Cherepovets

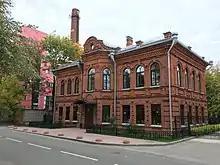
Cherepovets real school building (1902)

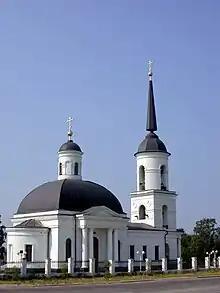
Restored Church of the Nativity (1789)

The foundation of Cherepovets is traditionally ascribed to two orthodox monks Feodosy and Afanasy. In 1362, they founded the Cherepovets Resurrection Monastery, in the vicinity of which a small village of Fedosyevo was founded. Historians consider the former village of Fedosyevo to be in the center of modern Cherepovets. Several centuries were needed to develop the small village into a prominent trade, manufacturing, and regional transportation center. Cherepovets was granted city status in 1777 by Catherine the Great and became the center of a separate" uyezd" in the administrative structure of the Novgorod Governorate.